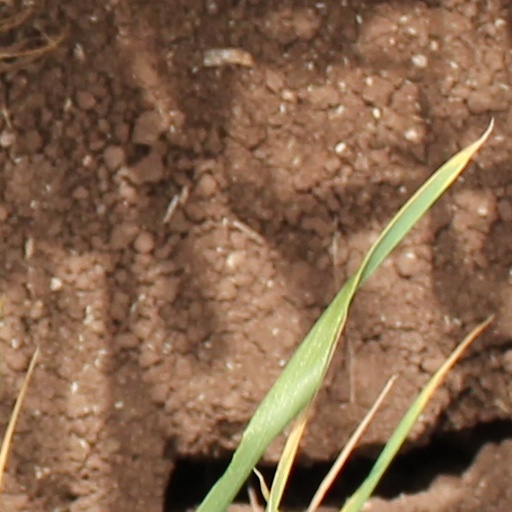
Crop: wheat